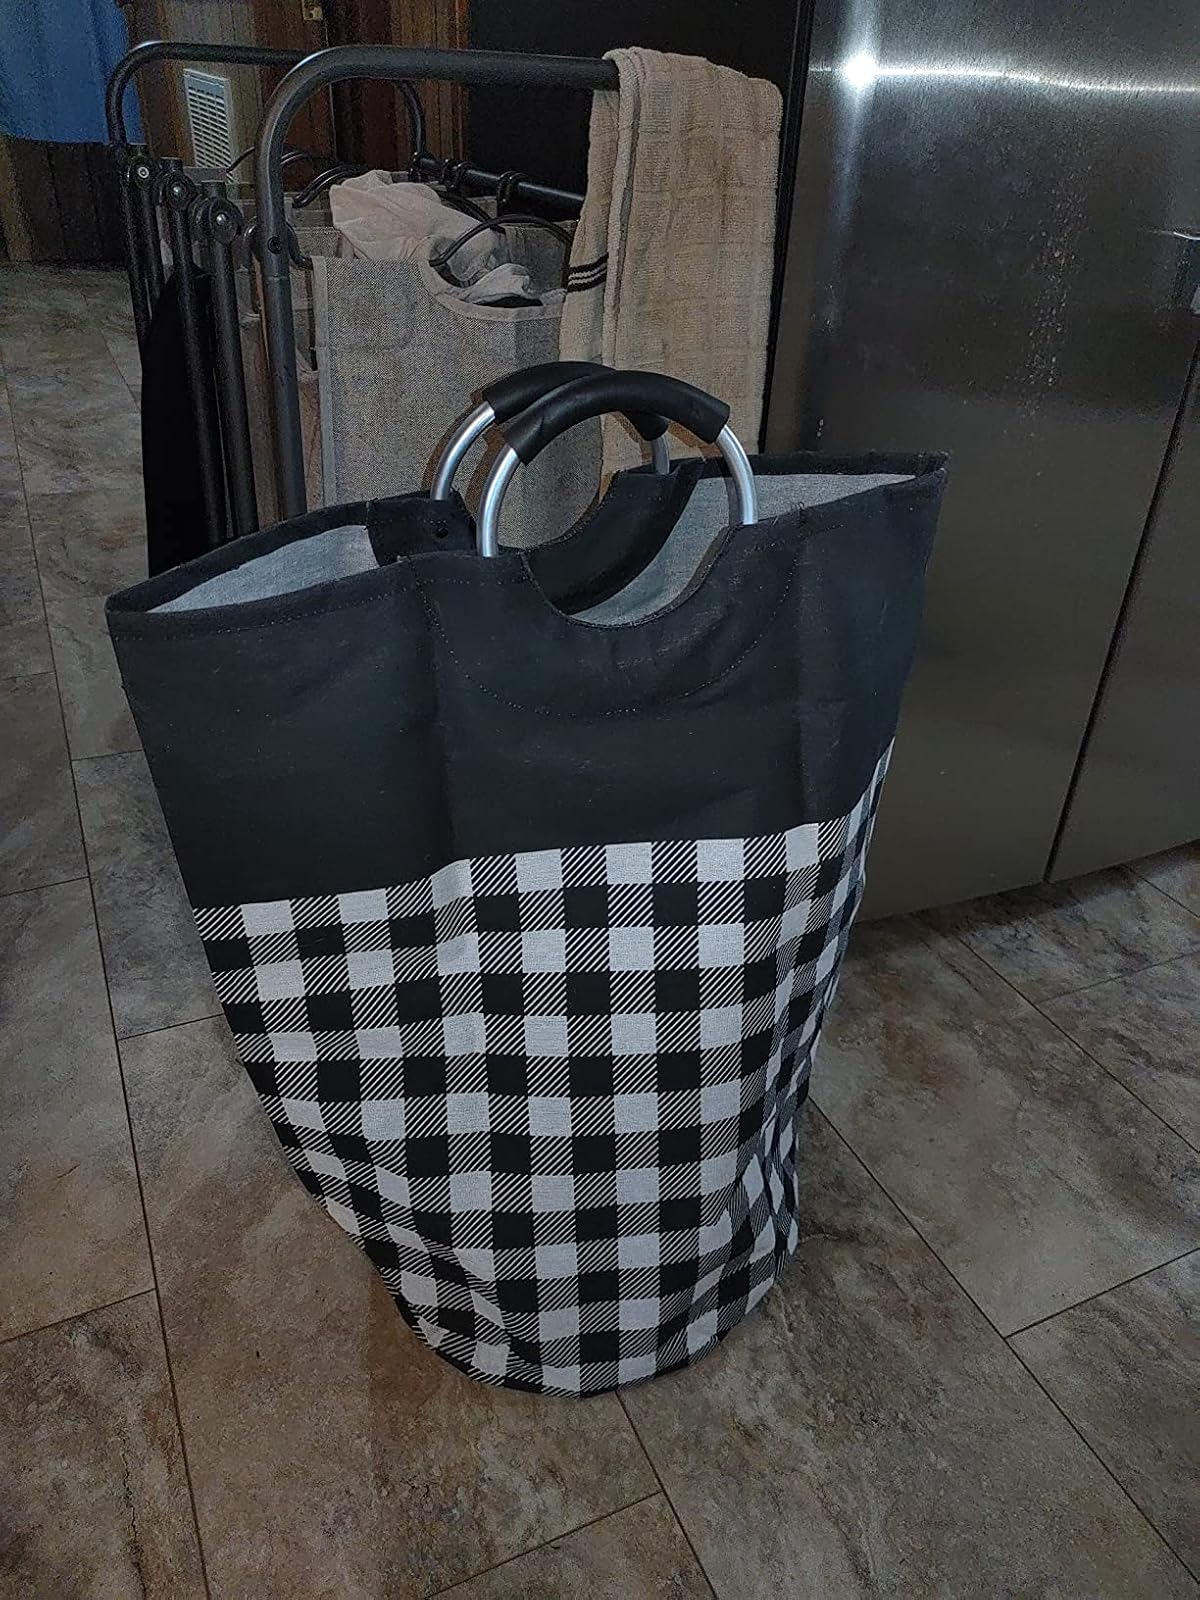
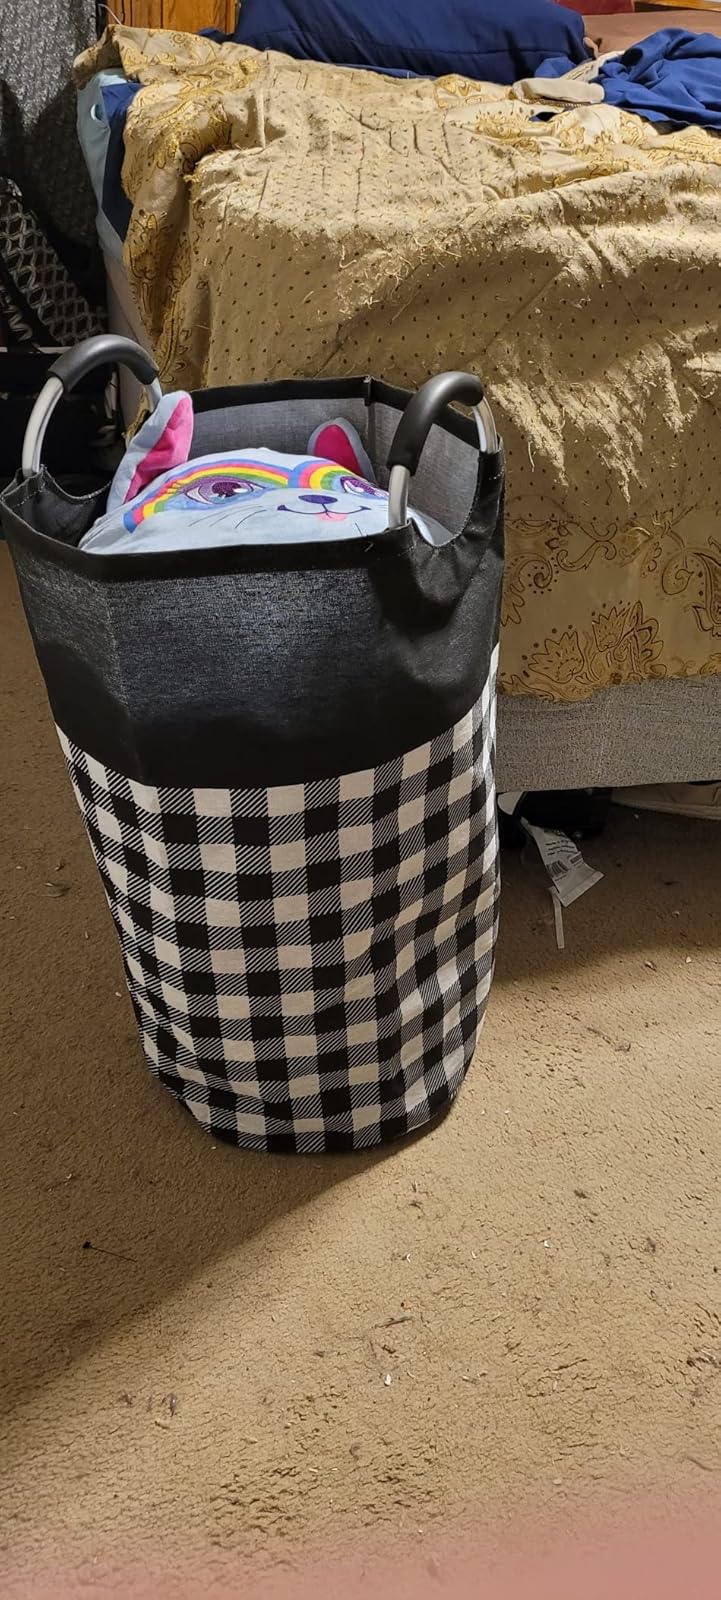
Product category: items_hamper
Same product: yes